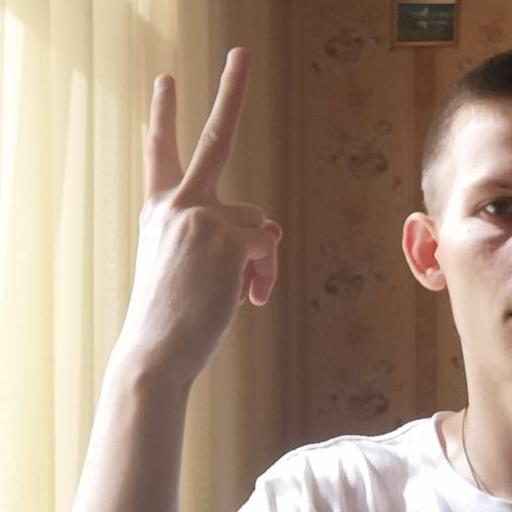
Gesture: peace_inverted